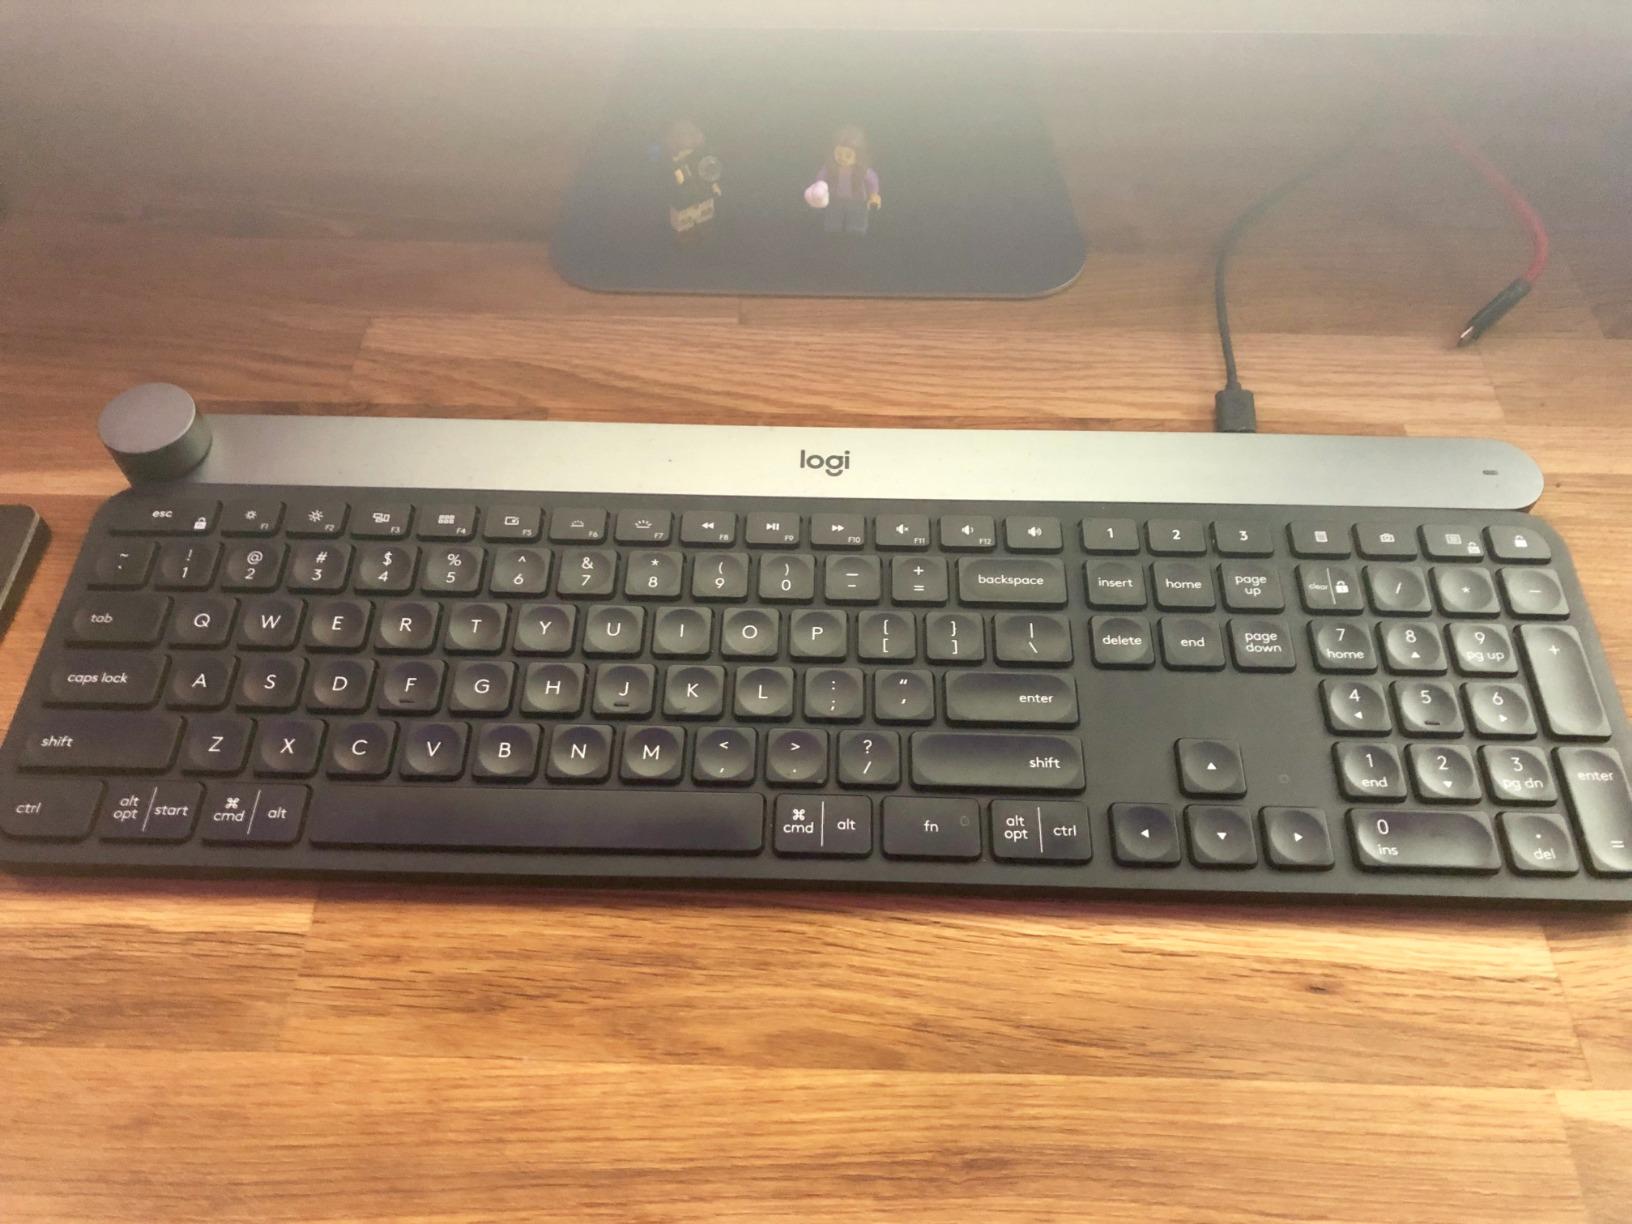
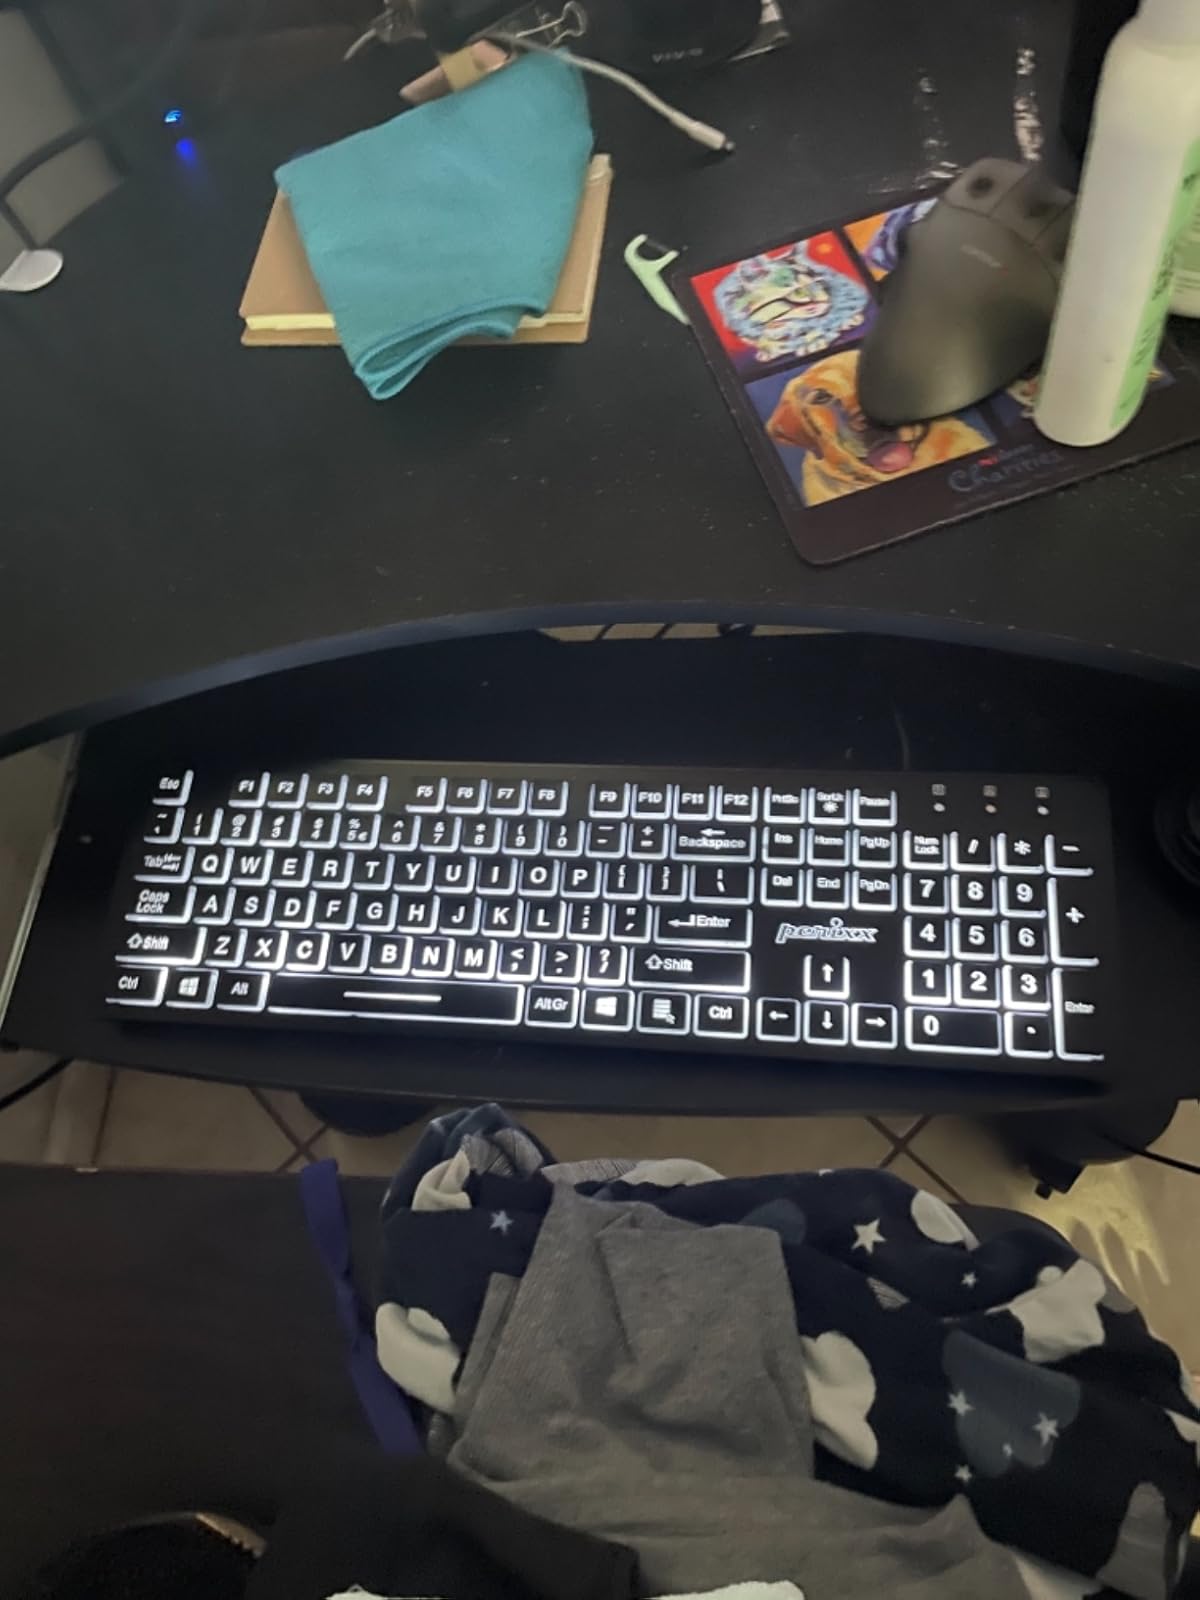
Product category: keyboard
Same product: no